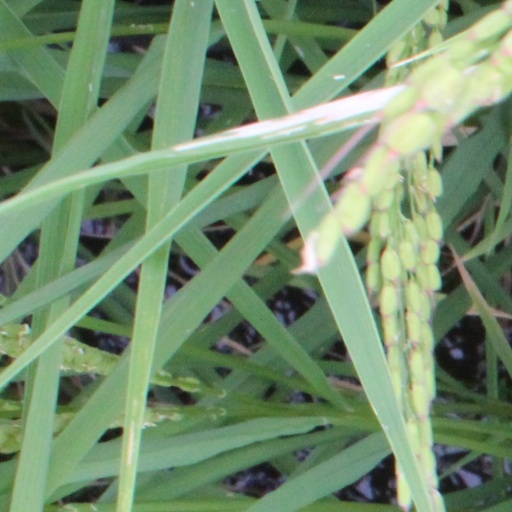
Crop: rice